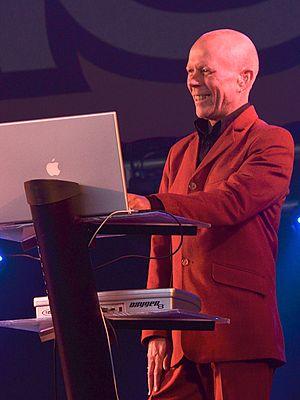
Vince Clarke, de son vrai nom Vincent John Martin, est un auteur-compositeur-interprète et producteur britannique né le 3 juillet 1960 à Redbridge, un district de Londres situé près de la station de métro South Woodford. Vince Clarke est le compositeur et le musicien principal du groupe Erasure depuis 1985 et fut précédemment un membre fondateur des groupes Depeche Mode, Yazoo, et The Assembly.
La synthpop est un type de musique populaire émergeant des années 1980, dans laquelle le synthétiseur est le principal instrument. Ce dernier figurait auparavant dans les années 1970 dans le rock progressif, l'electronic art rock, le disco et en particulier dans le « krautrock », sous-genre allemand avec des groupes comme Tangerine Dream ou Kraftwerk. Elle se popularise sous un genre distinct au Japon et au Royaume-Uni durant l'ère post-punk et fut largement impliquée dans le mouvement new wave à la fin des années 1970 et au milieu des années 1980.